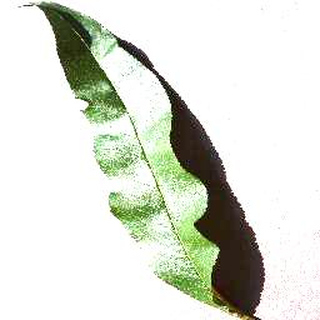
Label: healthy_peach